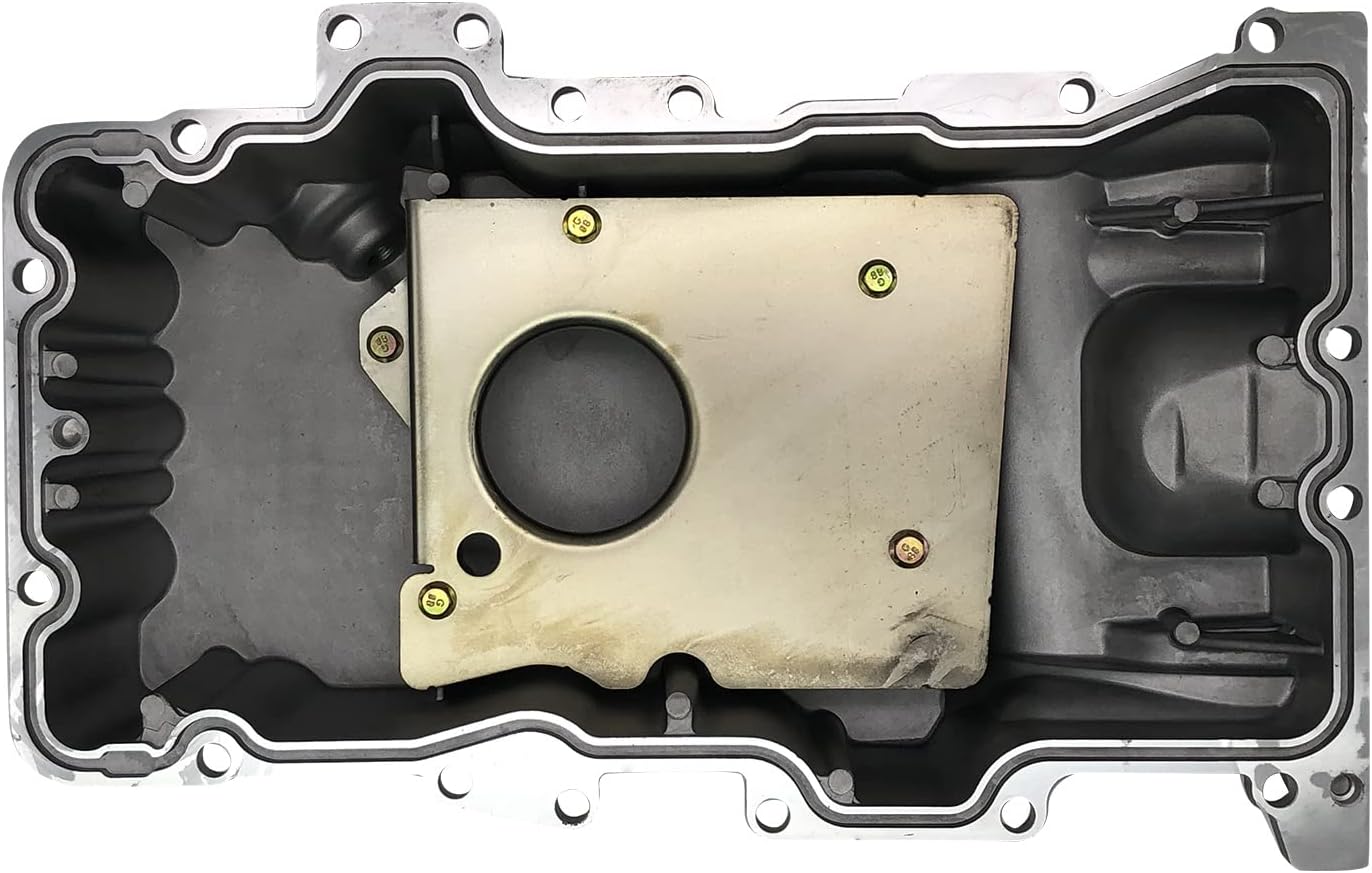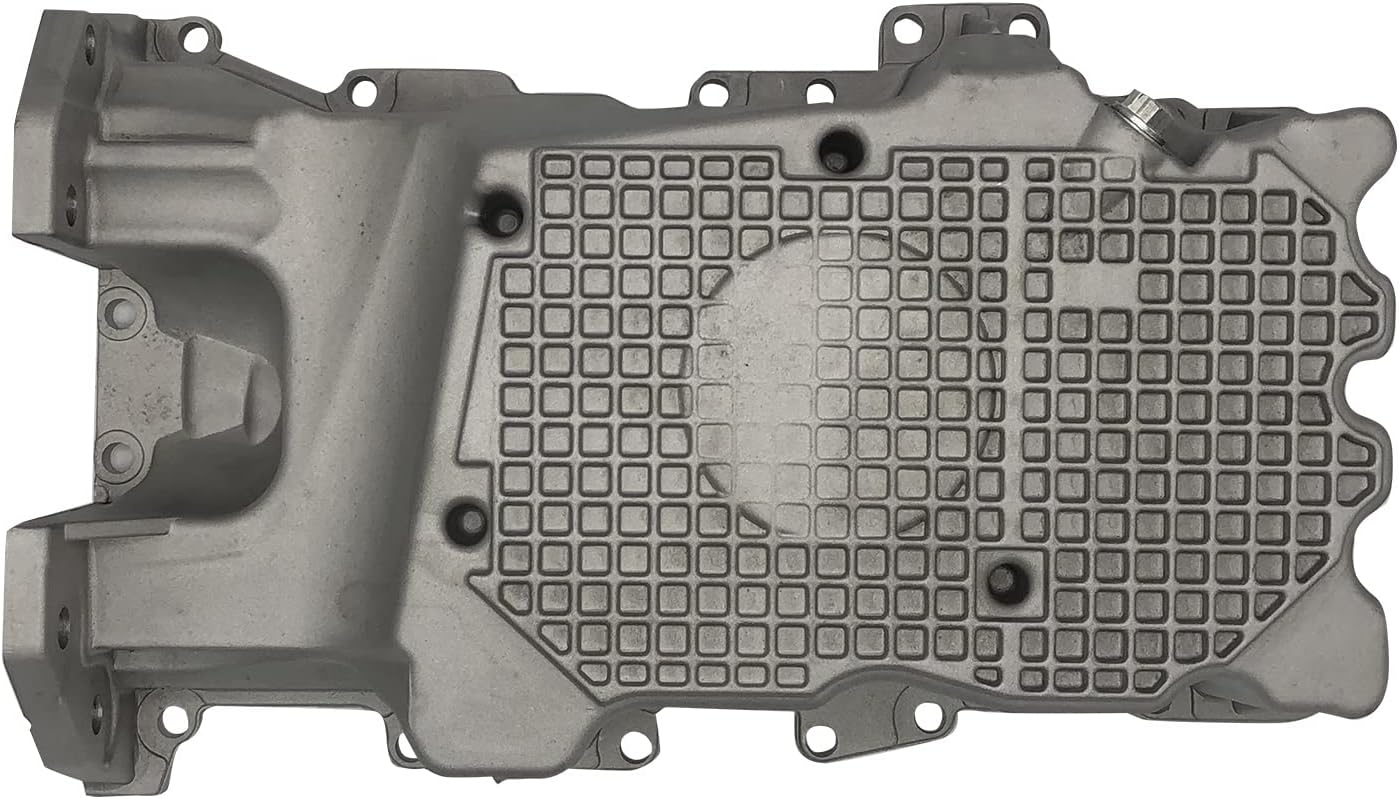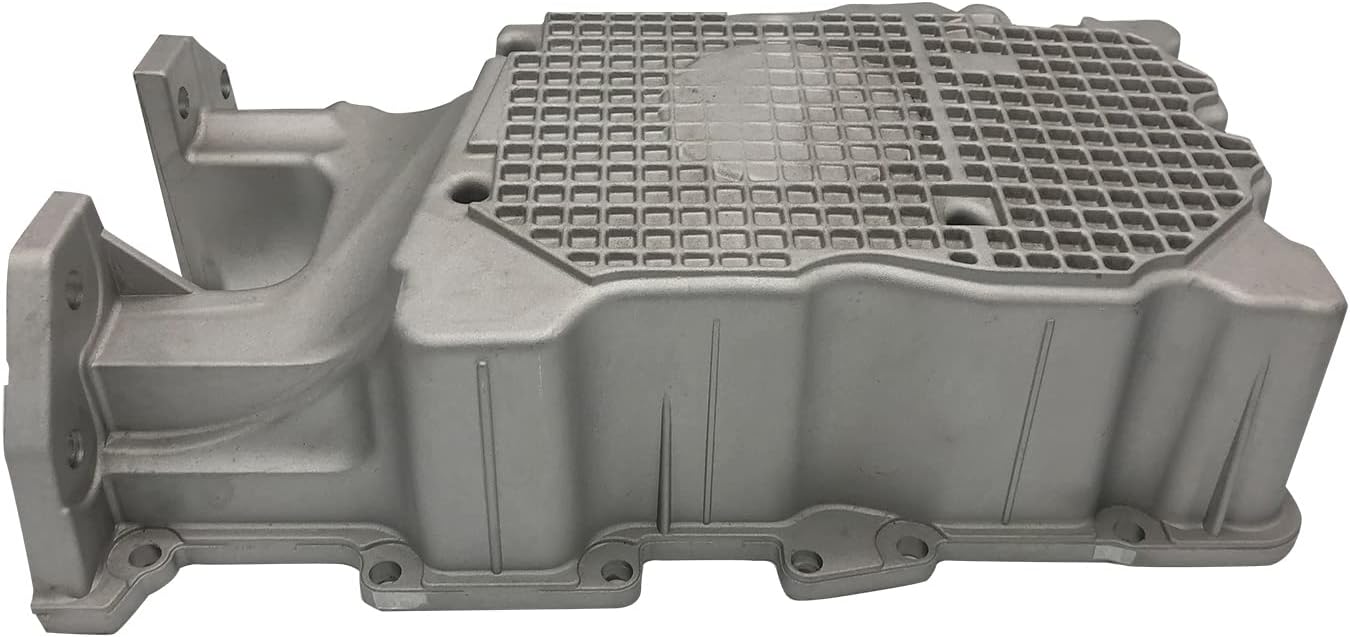
Engine Oil Pan W/Drain Plug Fits V6 3.0L 09-12 Escape / 06-12 Fusion / 06 Zephyr / 06-08 6/09-11 Tribute / 09-11 Mariner / 06-11 Milan (06 07 08 09 10 11 12 2006 2007 2008 2009 2010 2011 2012)
Category: Automotive
Brand Informaiton Compatible With Ford Compatible With Lincoln Compatible With Mazda Compatible With Mercury 2009-2012 Escape 3.0L V62006-2012 Fusion 3.0L V62006 Zephyr 3.0L V62006-2008 6 3.0L V62009-2011 Tribute 3.0L V62009-2011 Mariner 3.0L V62006-2011 Milan 3.0L V6
Features: Pls check our product description to find the year & Engine, make sure our Engine Oil Pan fit your vehicle Engine | ReferenceNumber:6E5Z6675CA,9L8Z6675A,AJF110400,ZZC61040,0FP56A | Durable construction - this transmission oil pan is made of quality materials for durability and leak-free performance | Cost-effective solution - offers original equipment performance at competitive price | Quality tested - this part has undergone try-on testing to ensure a quality fit